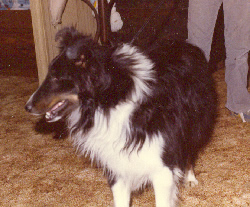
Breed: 274-n000110-Shetland_sheepdog